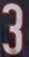
Number: 3